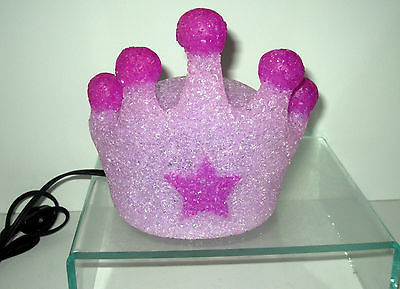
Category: lamp